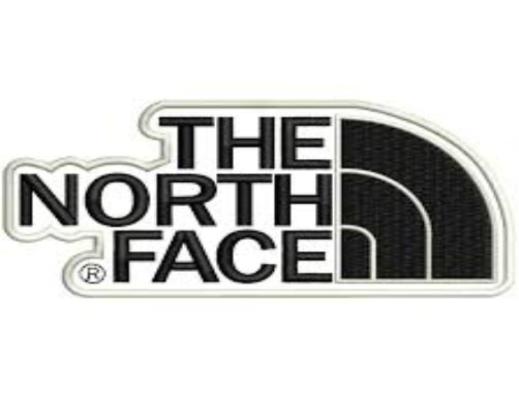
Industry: Clothes